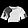
Label: Shirt